Question: Please indicate a possible affordance area of bowl that can be used for holding
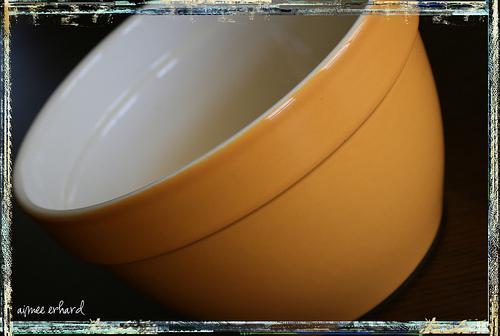
Answer: [17, 0, 378, 210]